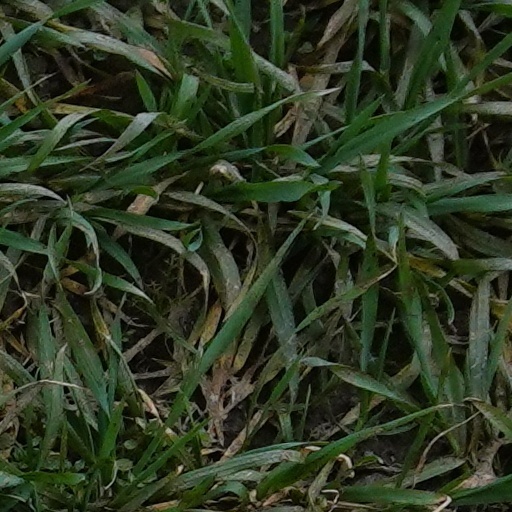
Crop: wheat